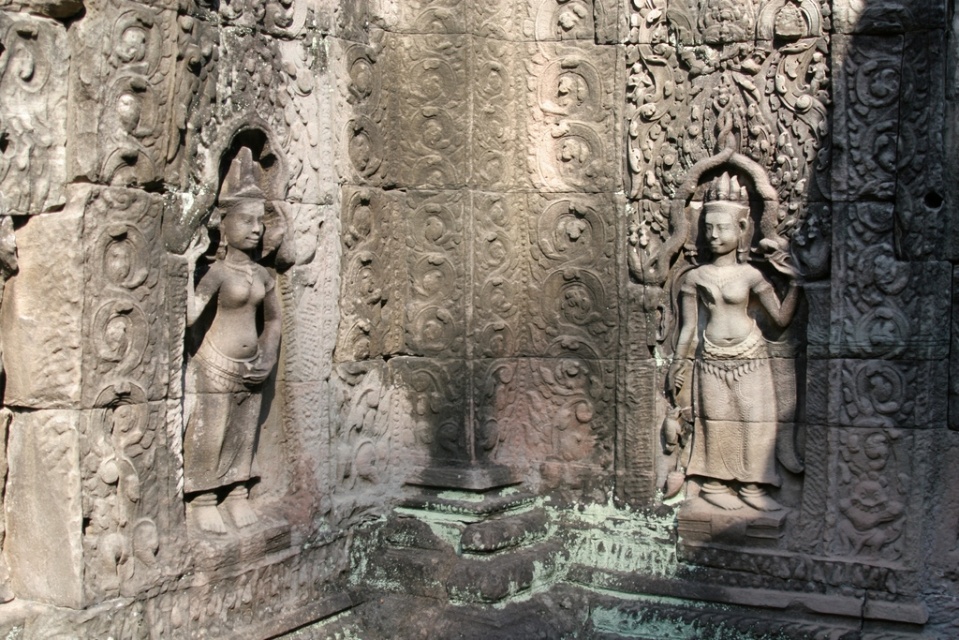
Question: Considering the relative positions of gray stone statue at center and gray stone statue at left in the image provided, where is gray stone statue at center located with respect to gray stone statue at left? (A) below (B) above
Answer: A